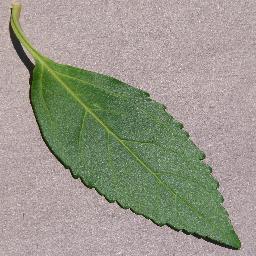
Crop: cherry
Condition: (including_sour)_healthy